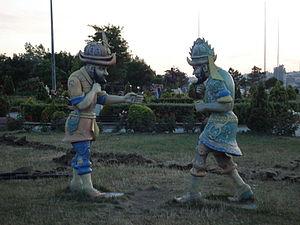
Karagöz est un personnage du théâtre d'ombres turc et désigne par extension cet art traditionnel. Les pièces de ce théâtre mettent habituellement en scène Karagöz, figurant un homme du peuple illettré et proche du public, et un autre personnage, Hacivat, qui appartient à la classe éduquée et s'exprime en turc ottoman en utilisant des tournures littéraires et des termes poétiques. Originellement, ce théâtre était tout particulièrement associé à la période du ramadan et il est resté longtemps une distraction très populaire en Turquie. Aujourd'hui, il ne survit que sous une forme édulcorée destinée aux enfants.